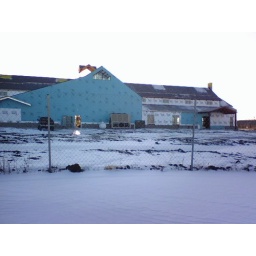
The book return and drive up service window are walled over now, installation comes later....